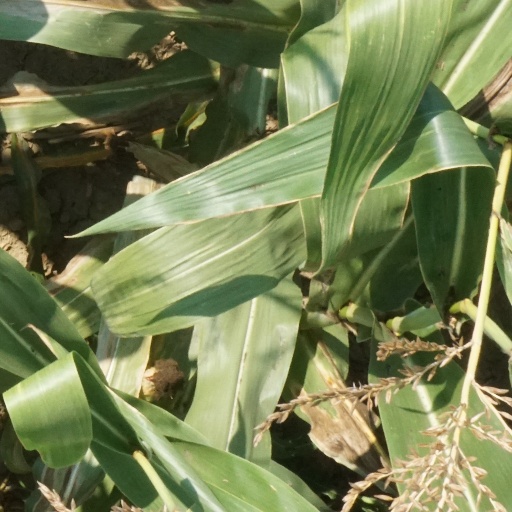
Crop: maize; corn